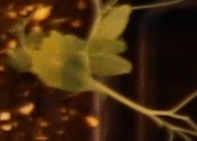
Label: Field Pea